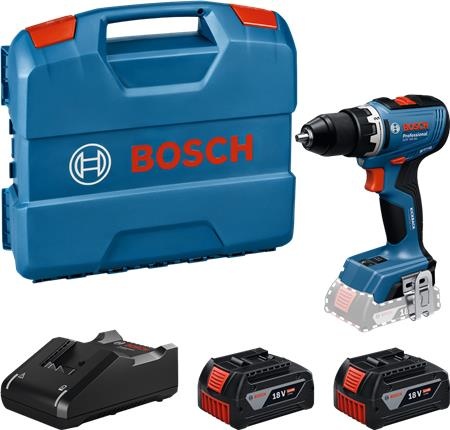
Bore-/Skruemaskine Gsr 18V-65 2X5Ah Lc
Hvis du er på udkig efter en batteridrevet bore-/skruemaskine, der leverer den kraft, du skal bruge til selv de mest krævende skrueopgaver, er bore-/skrue-maskinen Bosch GSR 18V-65 Professional det helt rigtige valg. Den borer nemt gennem metal, træ eller plast takket være det forbedrede moment på 31/63 Nm og hastigheden på 0-550/0-2100?o/min. Takket være værktøjets praktiske hovedlængde på blot 166 mm er det ikke længere noget problem at arbejde på steder med begrænset plads. Og den omskiftelige KickBack Control garanterer din sikkerhed, da den sikrer, at værktøjet ikke springer utilsigtet tilbage. Desuden giver det dobbelte arbejdslys endnu bedre oplysning af arbejdsområdet. Uanset om du er køkkenmontør, snedker, elektriker eller metalarbejder, er bore-/skruemaskinen Bosch GSR 18V-65 Professional det oplagte valg til krævende skrueopgaver. Den klarer boring i træ op til 35 mm, skruning i træ op til 10 mm og boring i metal op til 13 mm. User benefits: Udfør krævende boreopgaver nemt med det forbedrede moment på 63 Nm Kompakt og praktisk til arbejde på steder med begrænset plads takket være en hovedlængde på blot 166 mm Holder dig beskyttet og i fuld kontrol takket være den omskiftelige KickBack Control Giver optimal oplysning af arbejdsområdet med to arbejdslys Kraftig ydelse takket være robust kulfri motor og robust drivlinje Tekniske specifikationer: Medleveret tilbehør: Hurtiglader GAL 18V-40 Professional: 2 607 226 251 L-CASE 2 x batteri GBA 18V 5.0Ah: 2 607 337 069 BORE-/SKRUEMASKINE GSR 18V-65 2X5AH LC Søgetermer: 5497000552 - - 982002821 - 4053423330151
Brand: Bosch
Category: Hardware > Tools > Drills > Handheld Power Drills > Impact Drills